Technical University of Varna

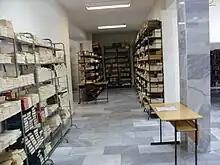
Old books in Library of Technical University of Varna

By order of the Bulgarian Socialist Party in 1962, a Mechanical-Electrical Engineering Institute (MEI-Varna) (Bulgarian: Машинно-електротехнически институт (МЕИ-Варна) was founded in Varna. This institute was the first of its specialization in North Bulgaria. In the first academic year, the institute did not have a faculty structure. The founder of the institute was Professor Marin Oprev, an expert in steam engines, and steam and gas turbines. Oprev, also the university's first rector (chancellor), provided a stable beginning for the institute and established it as an important regional institution. In 1962, seven disciplines were included in the MEI-Varna: